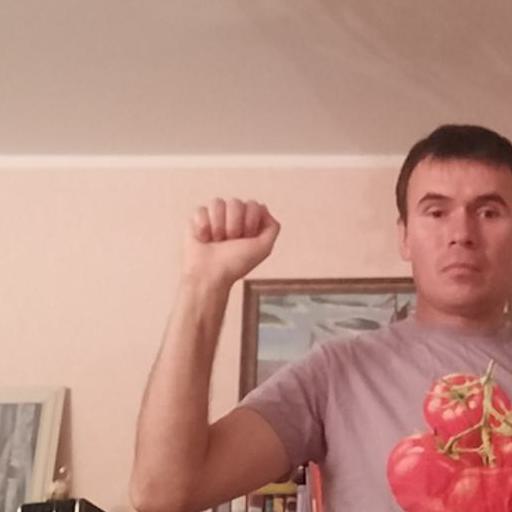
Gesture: fist